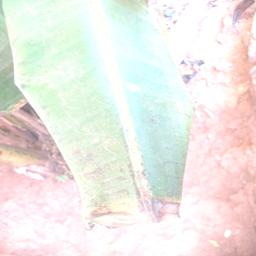
Label: MALBHOG LEAF